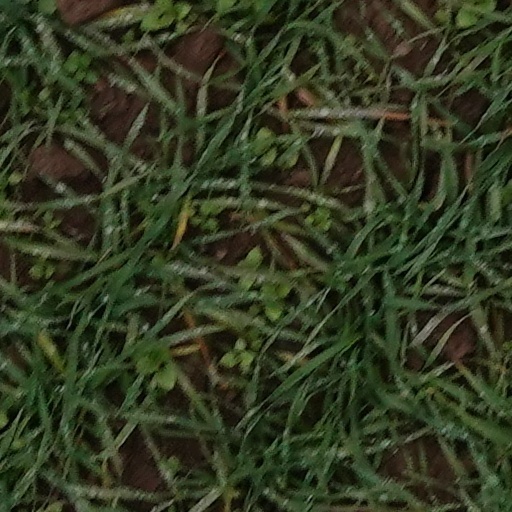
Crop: wheat